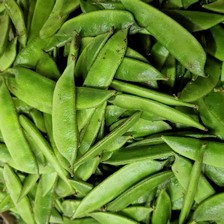
Label: others